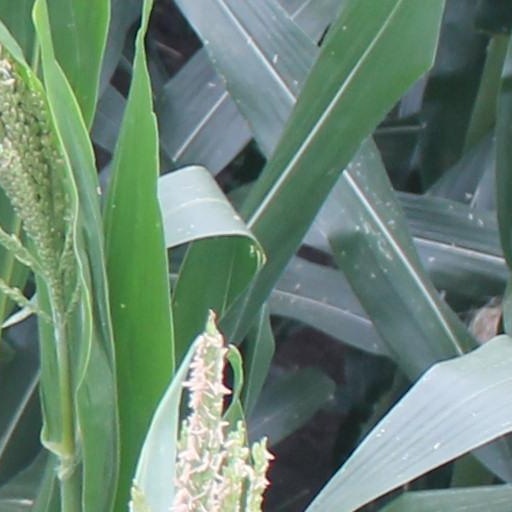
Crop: maize; corn